Four Sheets to the Wind

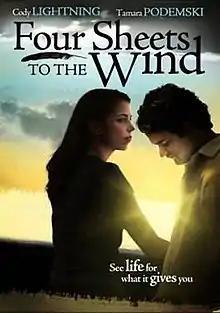

Four Sheets to the Wind is a 2007 independent drama film written and directed by Sterlin Harjo. It was Harjo's first feature film, and won several awards at the 2007 Sundance Film Festival and American Indian Film Festival.